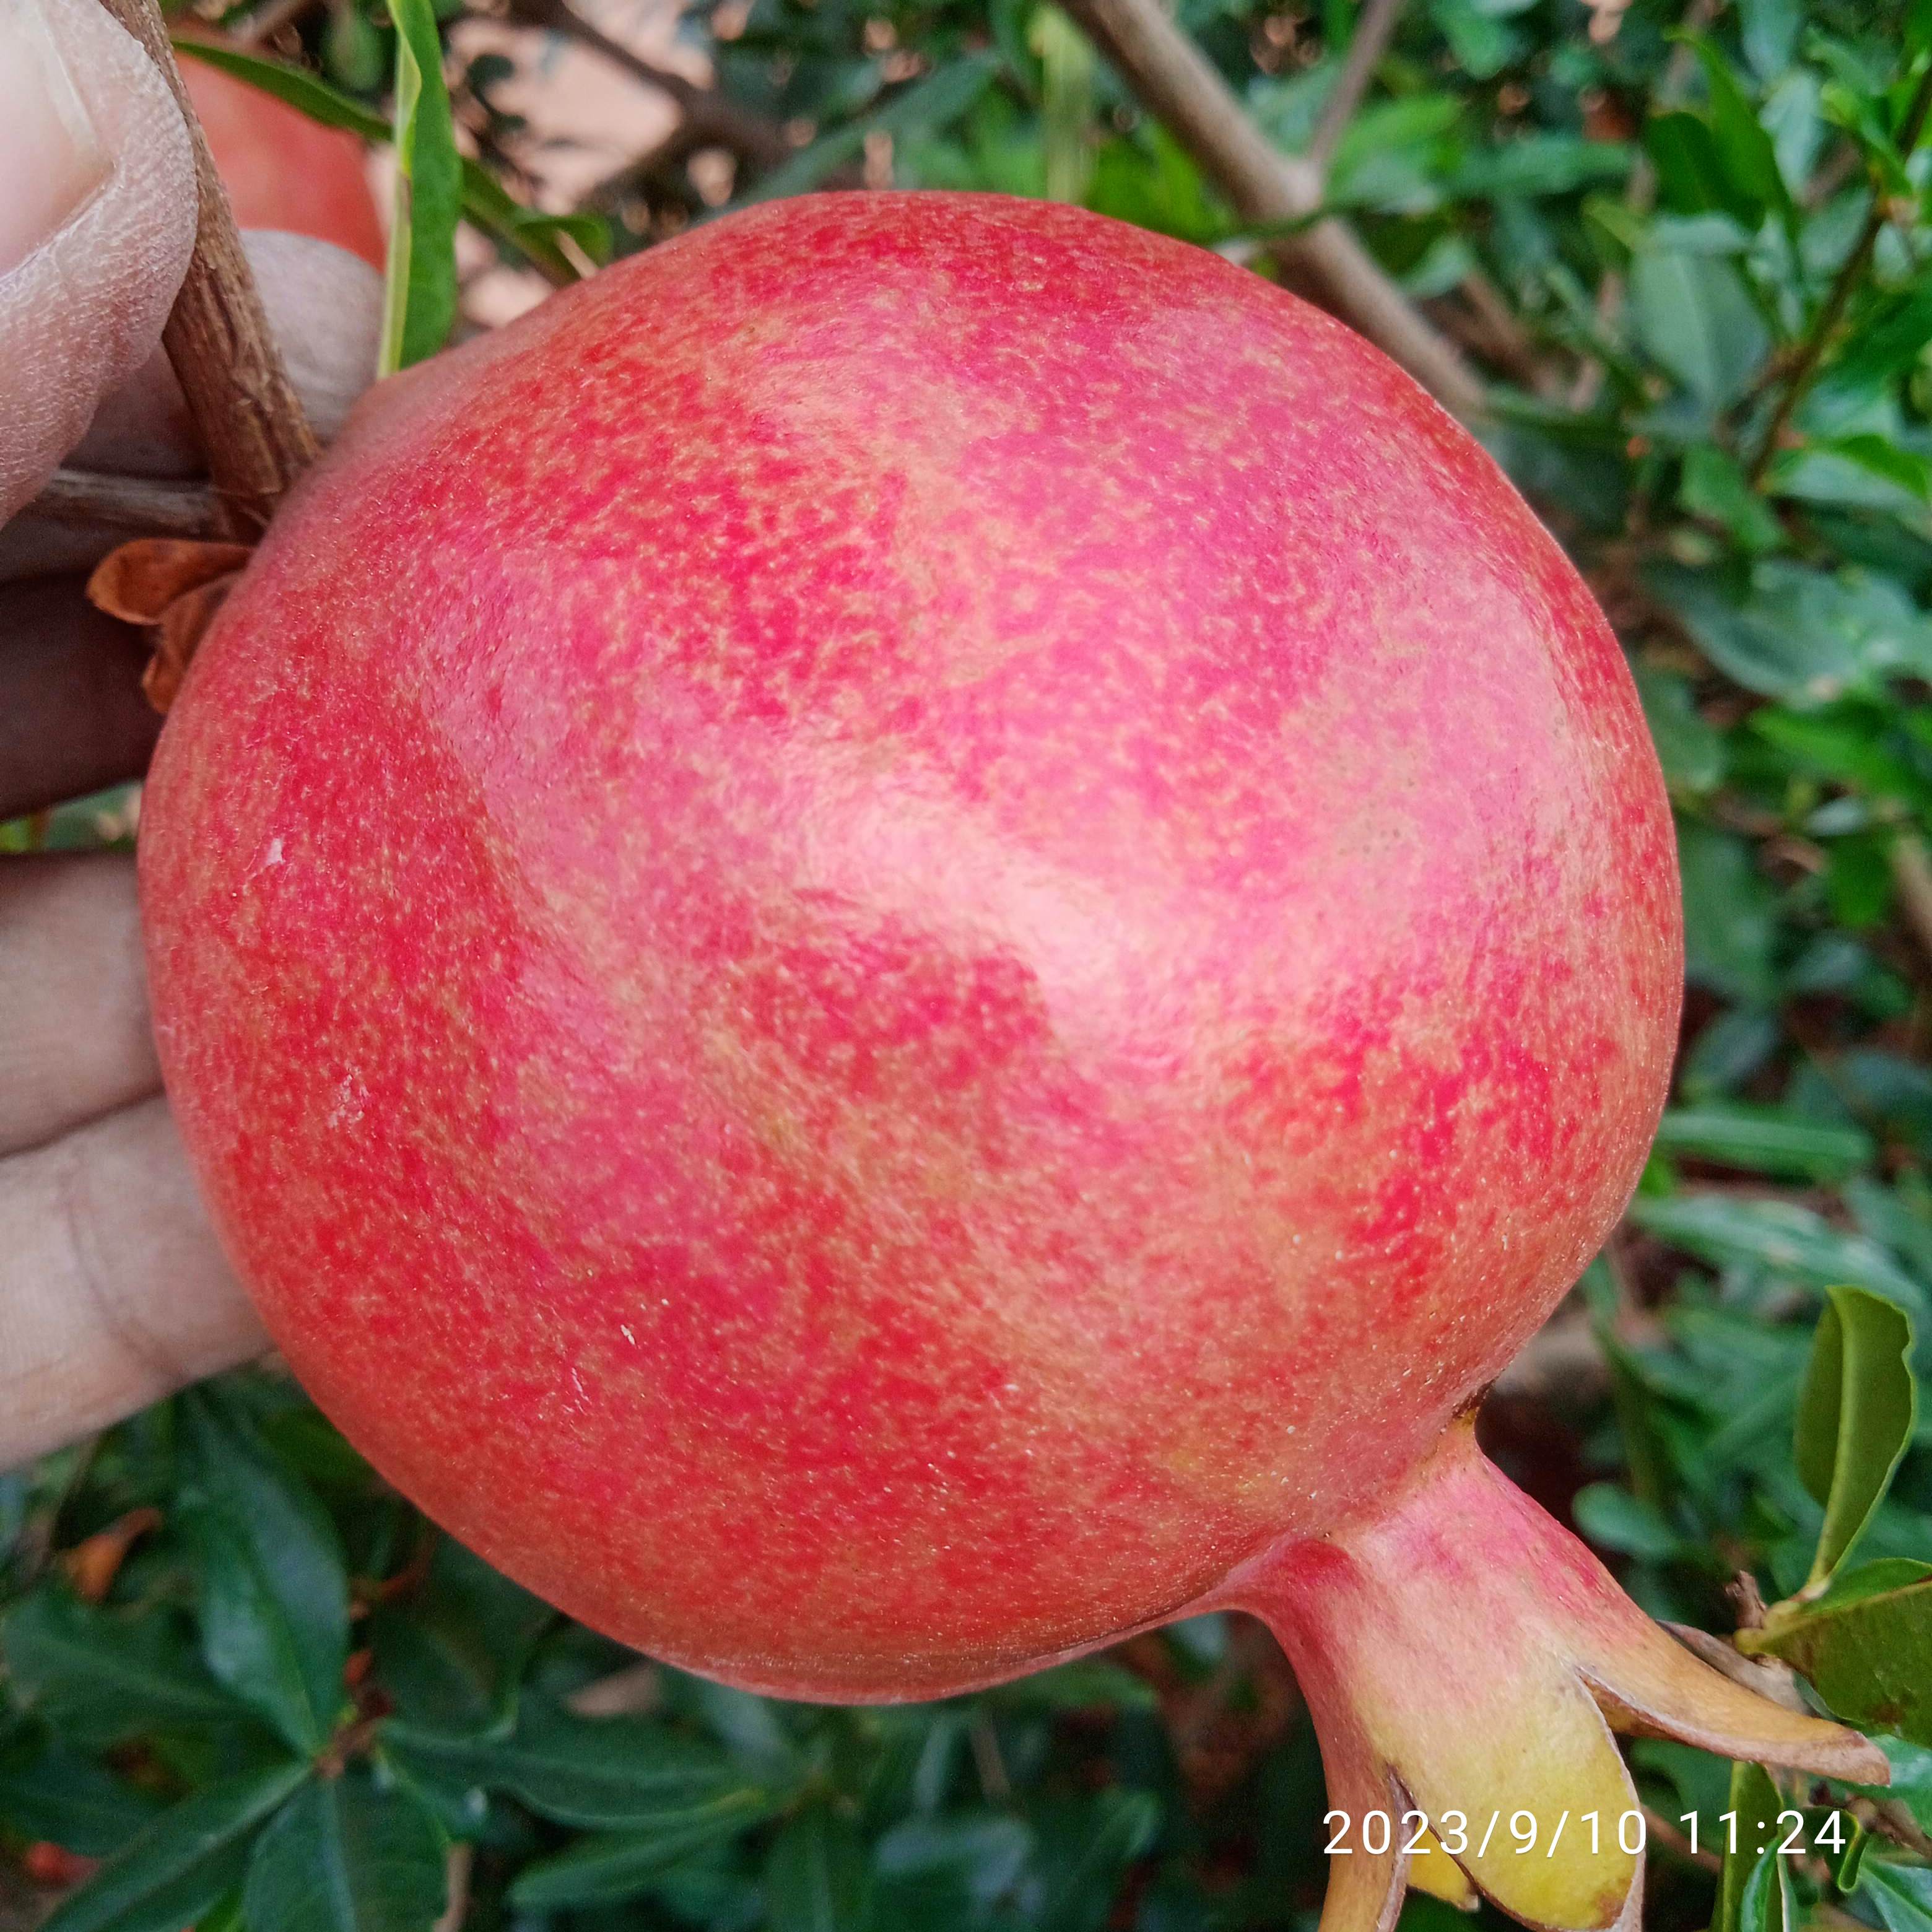
Label: Healthy